Cholula (Mesoamerican site)

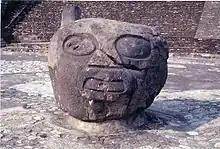
Basalt head sculpture

Cholula (Otomi: ) was an important city of pre-Columbian Mesoamerica, dating back to at least the 2nd century BCE, with settlement as a village going back at least some thousand years earlier. The site of Cholula is just west of the modern city of Puebla and served as a trading outpost. Its immense pyramid is the largest such structure in the Americas, and the largest pyramid structure by volume in the world, measuring 4.45 million cubic meters.